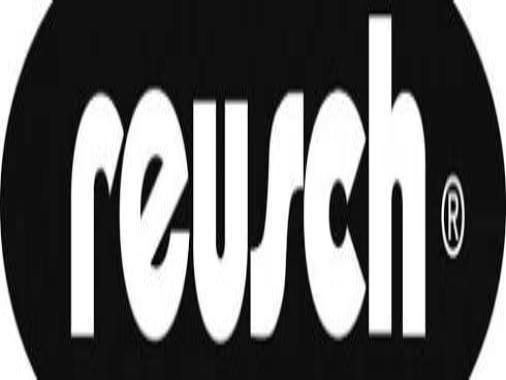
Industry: Clothes